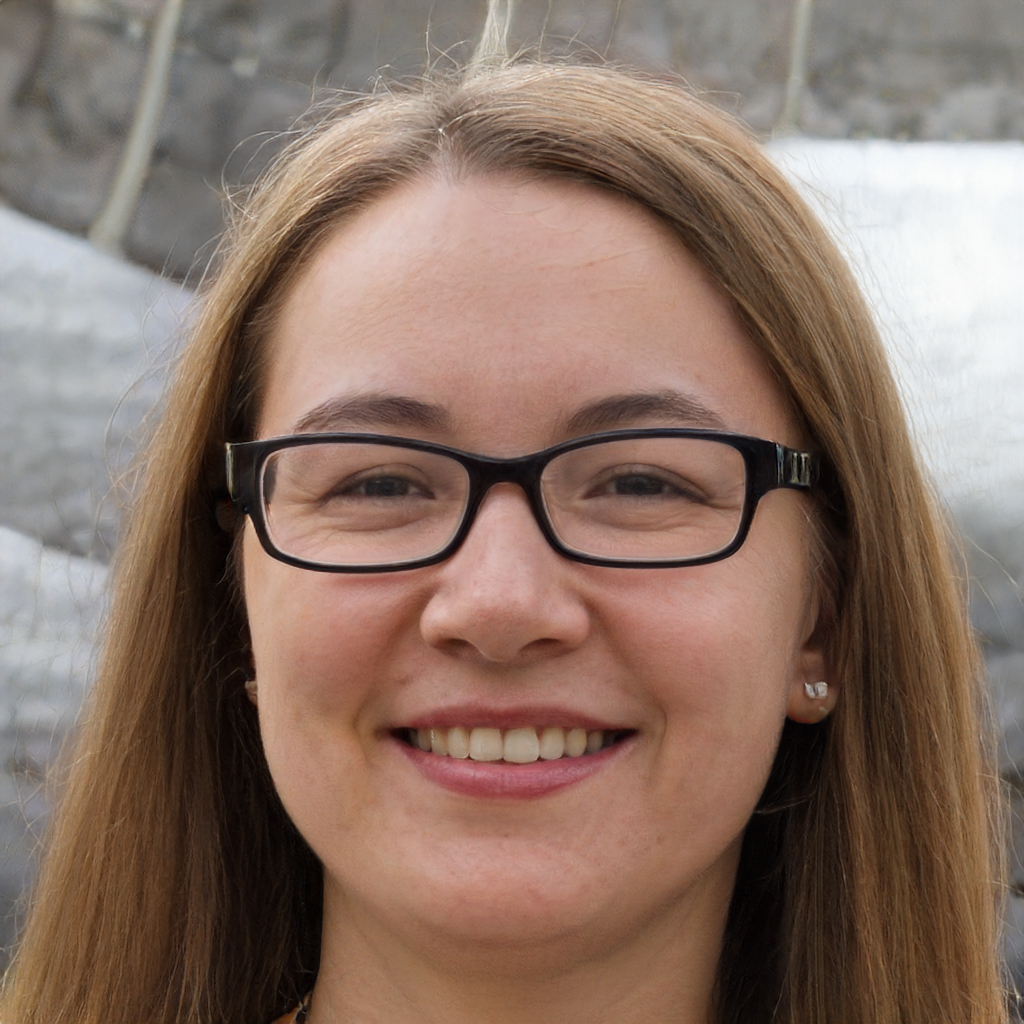
Gender: Female